Hamnett Pinhey Hill

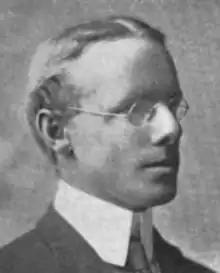

Hamnett Pinhey Hill (December 18, 1876 – December 15, 1942) was an Ontario lawyer and political figure. He represented Ottawa West in the Legislative Assembly of Ontario from 1919 to 1923 as a Conservative member.